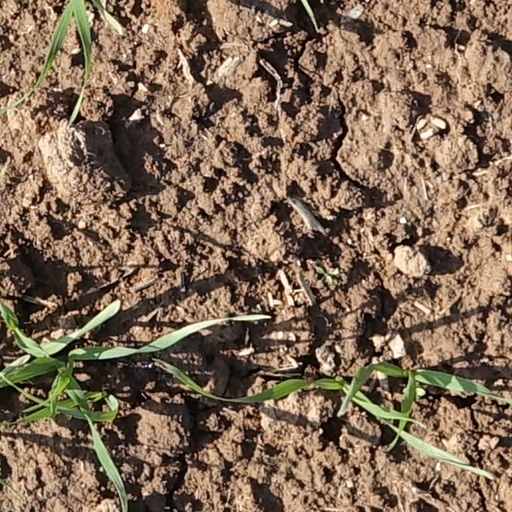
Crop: wheat